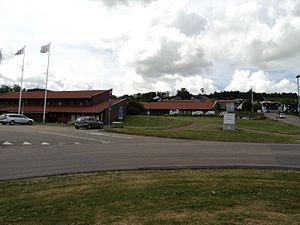
Båstads kommun
Båstads kommun er en kommune i Skåne län i Sverige. Kommunen omfatter 218,82 km² og har 14.170 indbyggere.